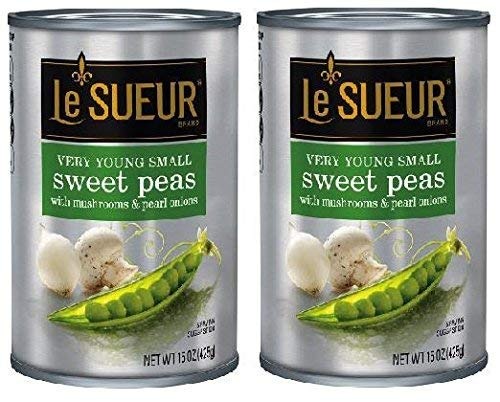
Item Name: Le Sueur Young Small Peas with Mushrooms & Pearl Onions 15 Ounce
Bullet Point 1: Delicious Medley of Flavors: Enjoy the delightful combination of tender young small peas, succulent mushrooms, and sweet pearl onions, creating a truly satisfying taste experience in every bite.
Bullet Point 2: Convenient 2-Pack: Each purchase includes two 15 oz cans of Le Sueur Young Small Peas with Mushrooms & Pearl Onions, providing you with a convenient and easy way to stock up.
Bullet Point 3: Premium Quality Ingredients: Le Sueur ensures only the finest and freshest peas, mushrooms, and pearl onions are carefully selected and packed to retain their natural goodness and flavor.
Bullet Point 4: Versatile Culinary Ingredient: These peas with mushrooms and pearl onions can elevate a variety of dishes, from classic casseroles to stir-fries, salads, and more, adding a burst of color.
Bullet Point 5: Trusted Brand: Le Sueur has been a reputable and beloved brand for decades, known for delivering superior vegetables that consistently meet the highest quality standards.
Value: 30.0
Unit: Ounce

Price: 6